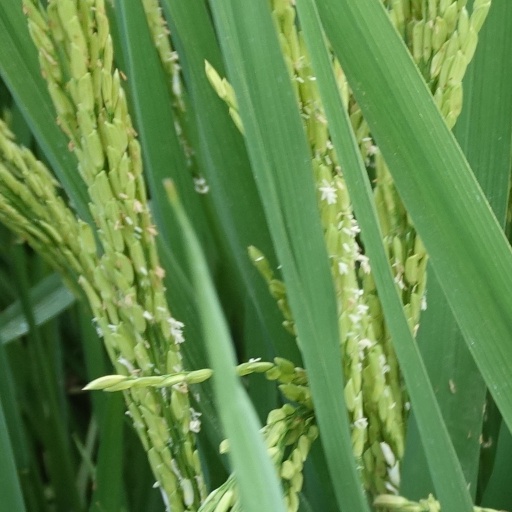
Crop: rice